Silvia Angulo

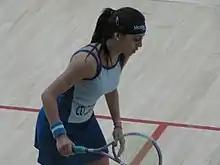
Silvia Angúlo in 2010

Silvia Angúlo Rugeles (born September 14, 1983, in Bucaramanga) is a Colombian squash player. She won gold medals in the 2010 South American Games and 2010 Central American and Caribbean Games. She achieved her highest world ranking of 66 in March 2007.